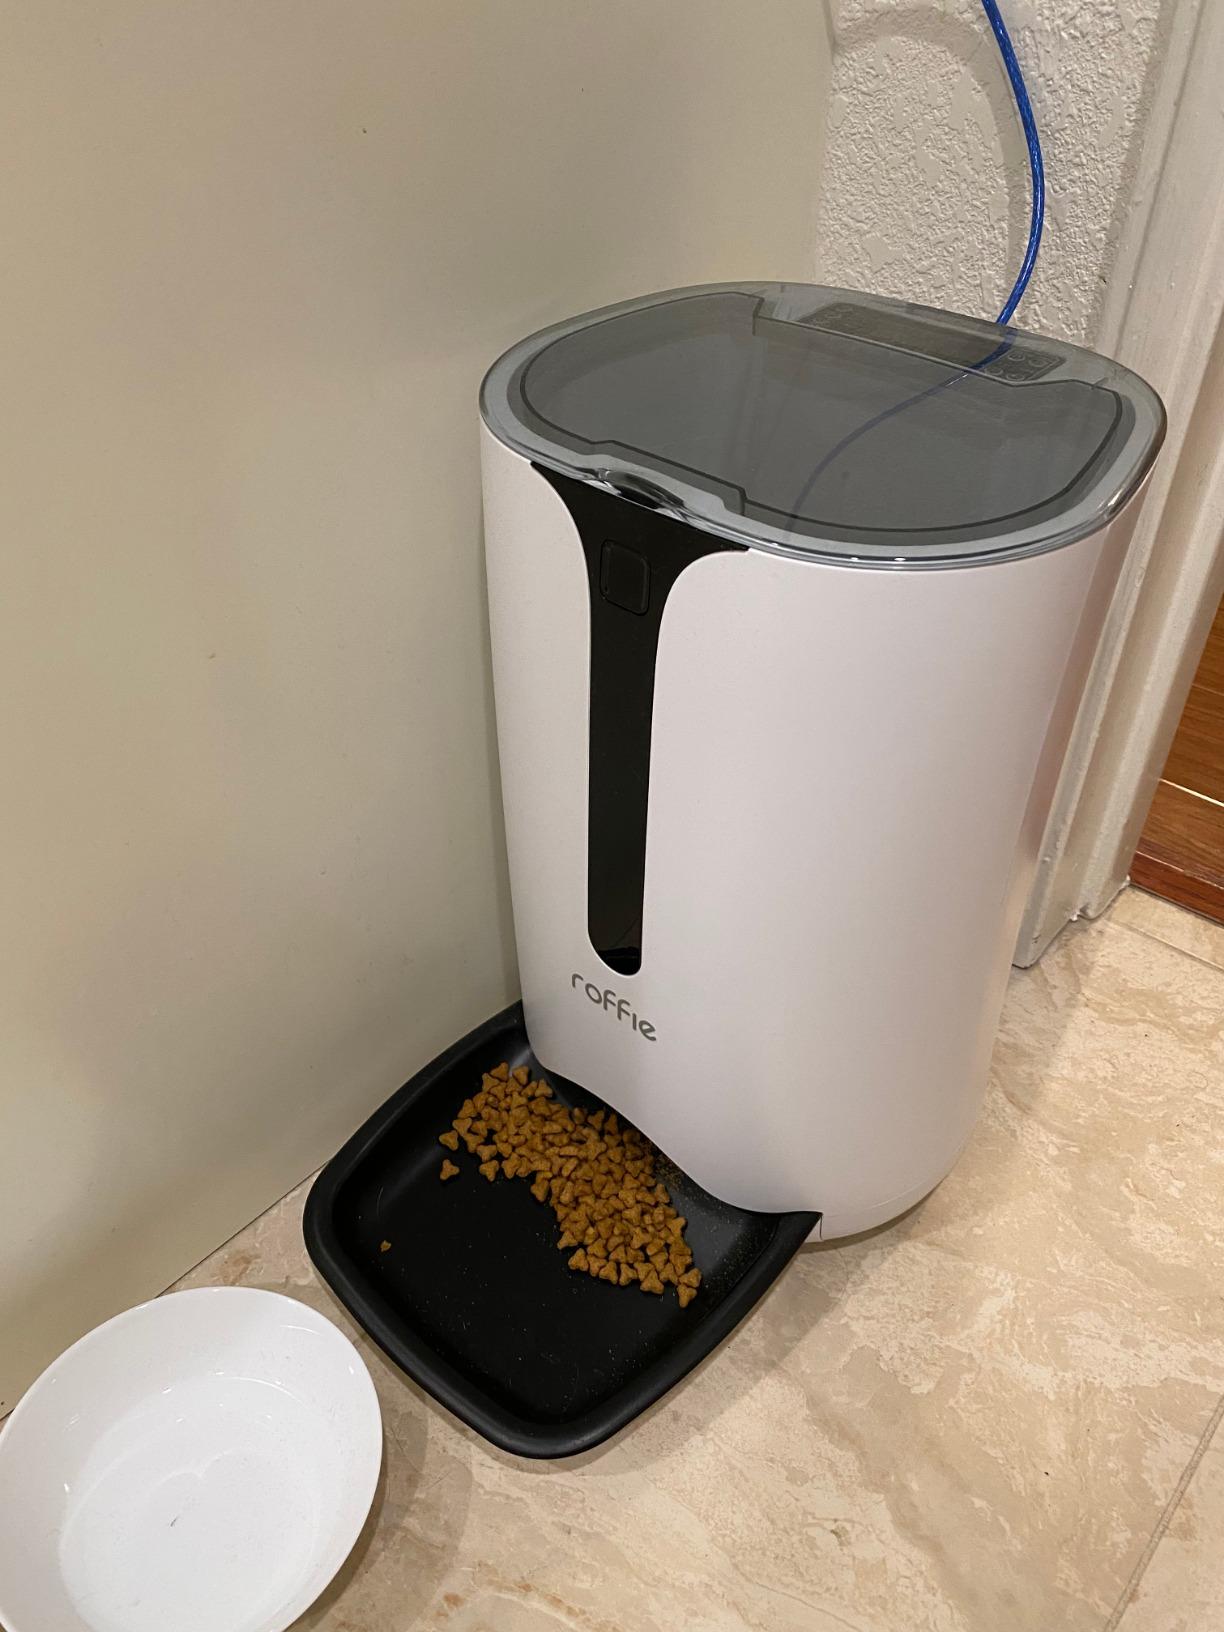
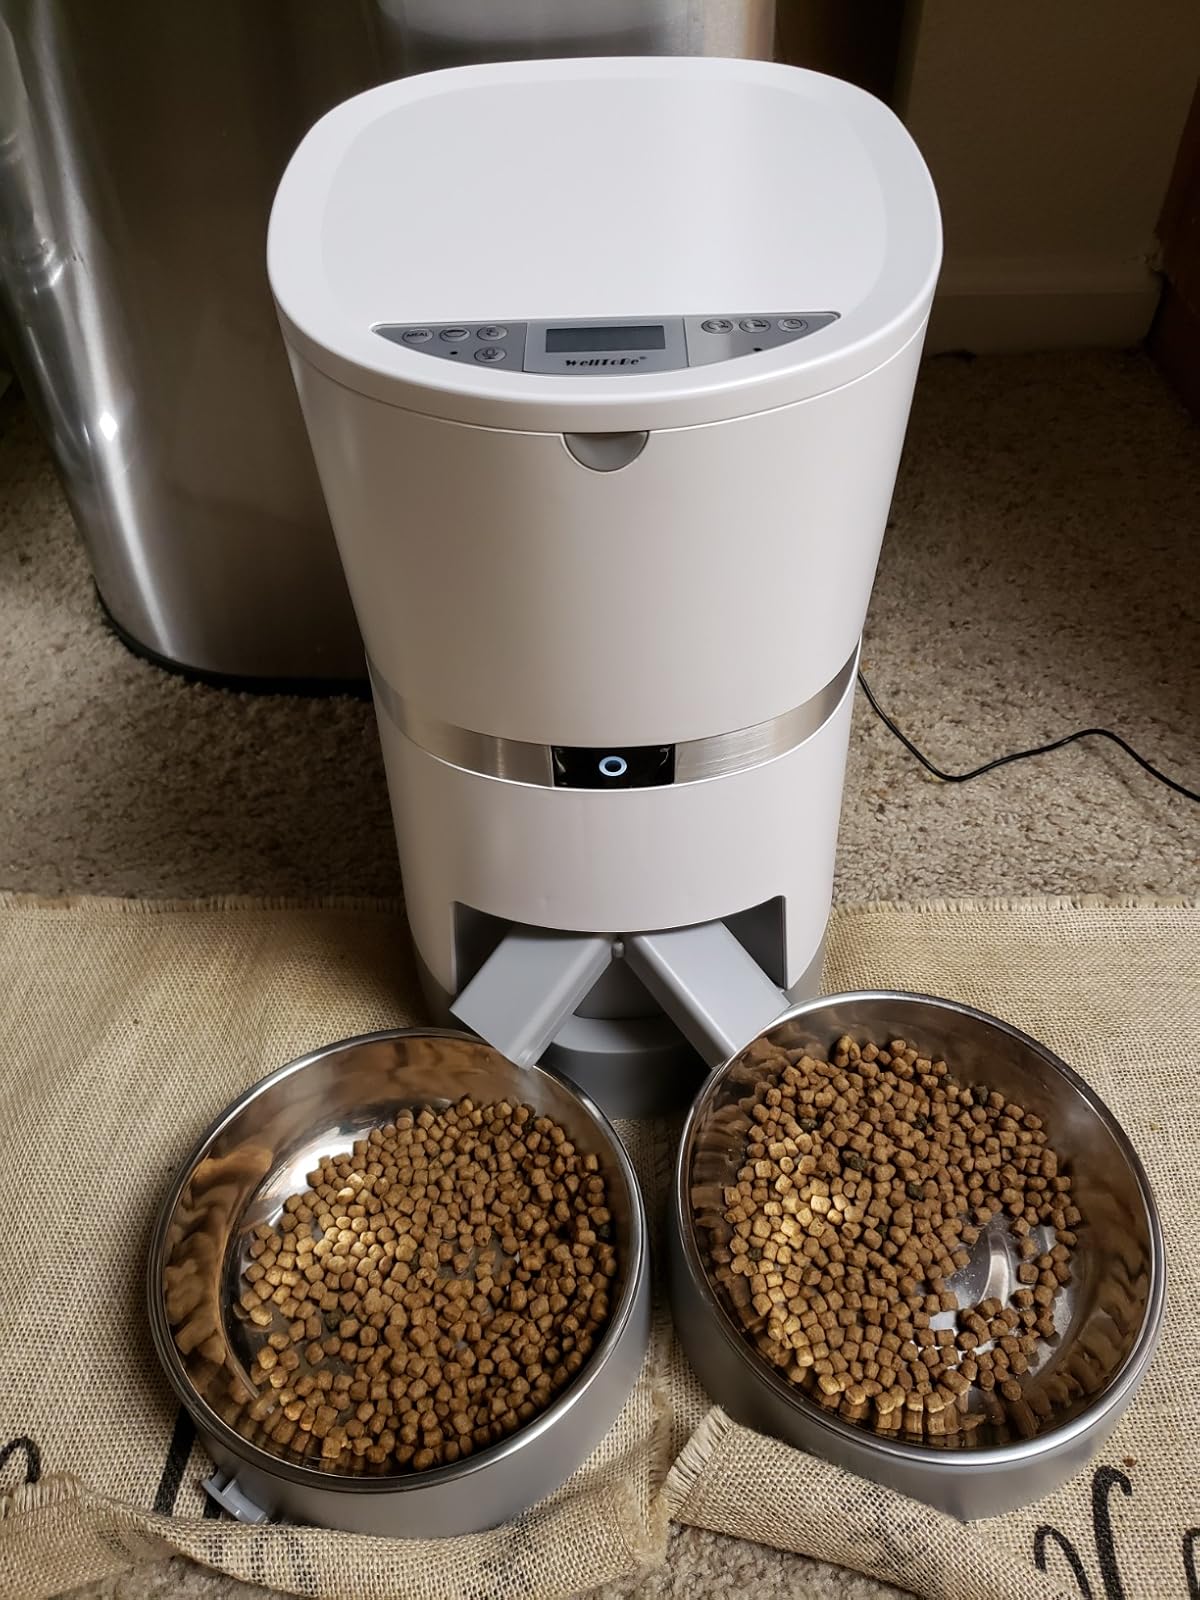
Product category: items_feeder
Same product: no